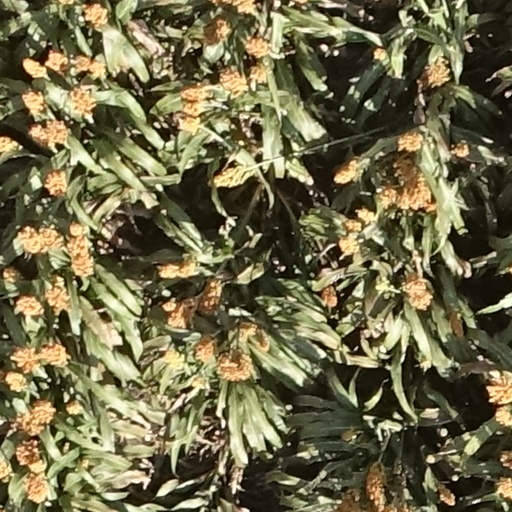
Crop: sorghum